Carmelo Anthony

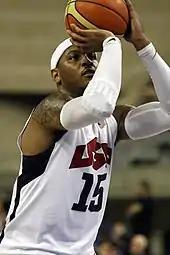
Anthony shoots a free throw as a member of Team USA during the 2012 Summer Olympics.

After his rookie season, Anthony, along with fellow 2003 draftees LeBron James and Dwyane Wade, were chosen as members of the 2004 USA Olympic basketball team alongside veterans Allen Iverson, Stephon Marbury and Tim Duncan that won the bronze medal. He averaged 2.4 points, 1.6 rebounds and 6.8 minutes of playing time while playing in seven of the team's eight games.